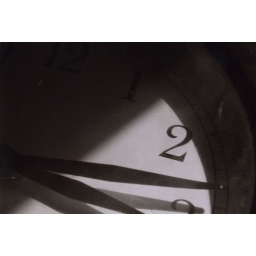
clock in my kitchen shot with my minolta and macro lens using t max